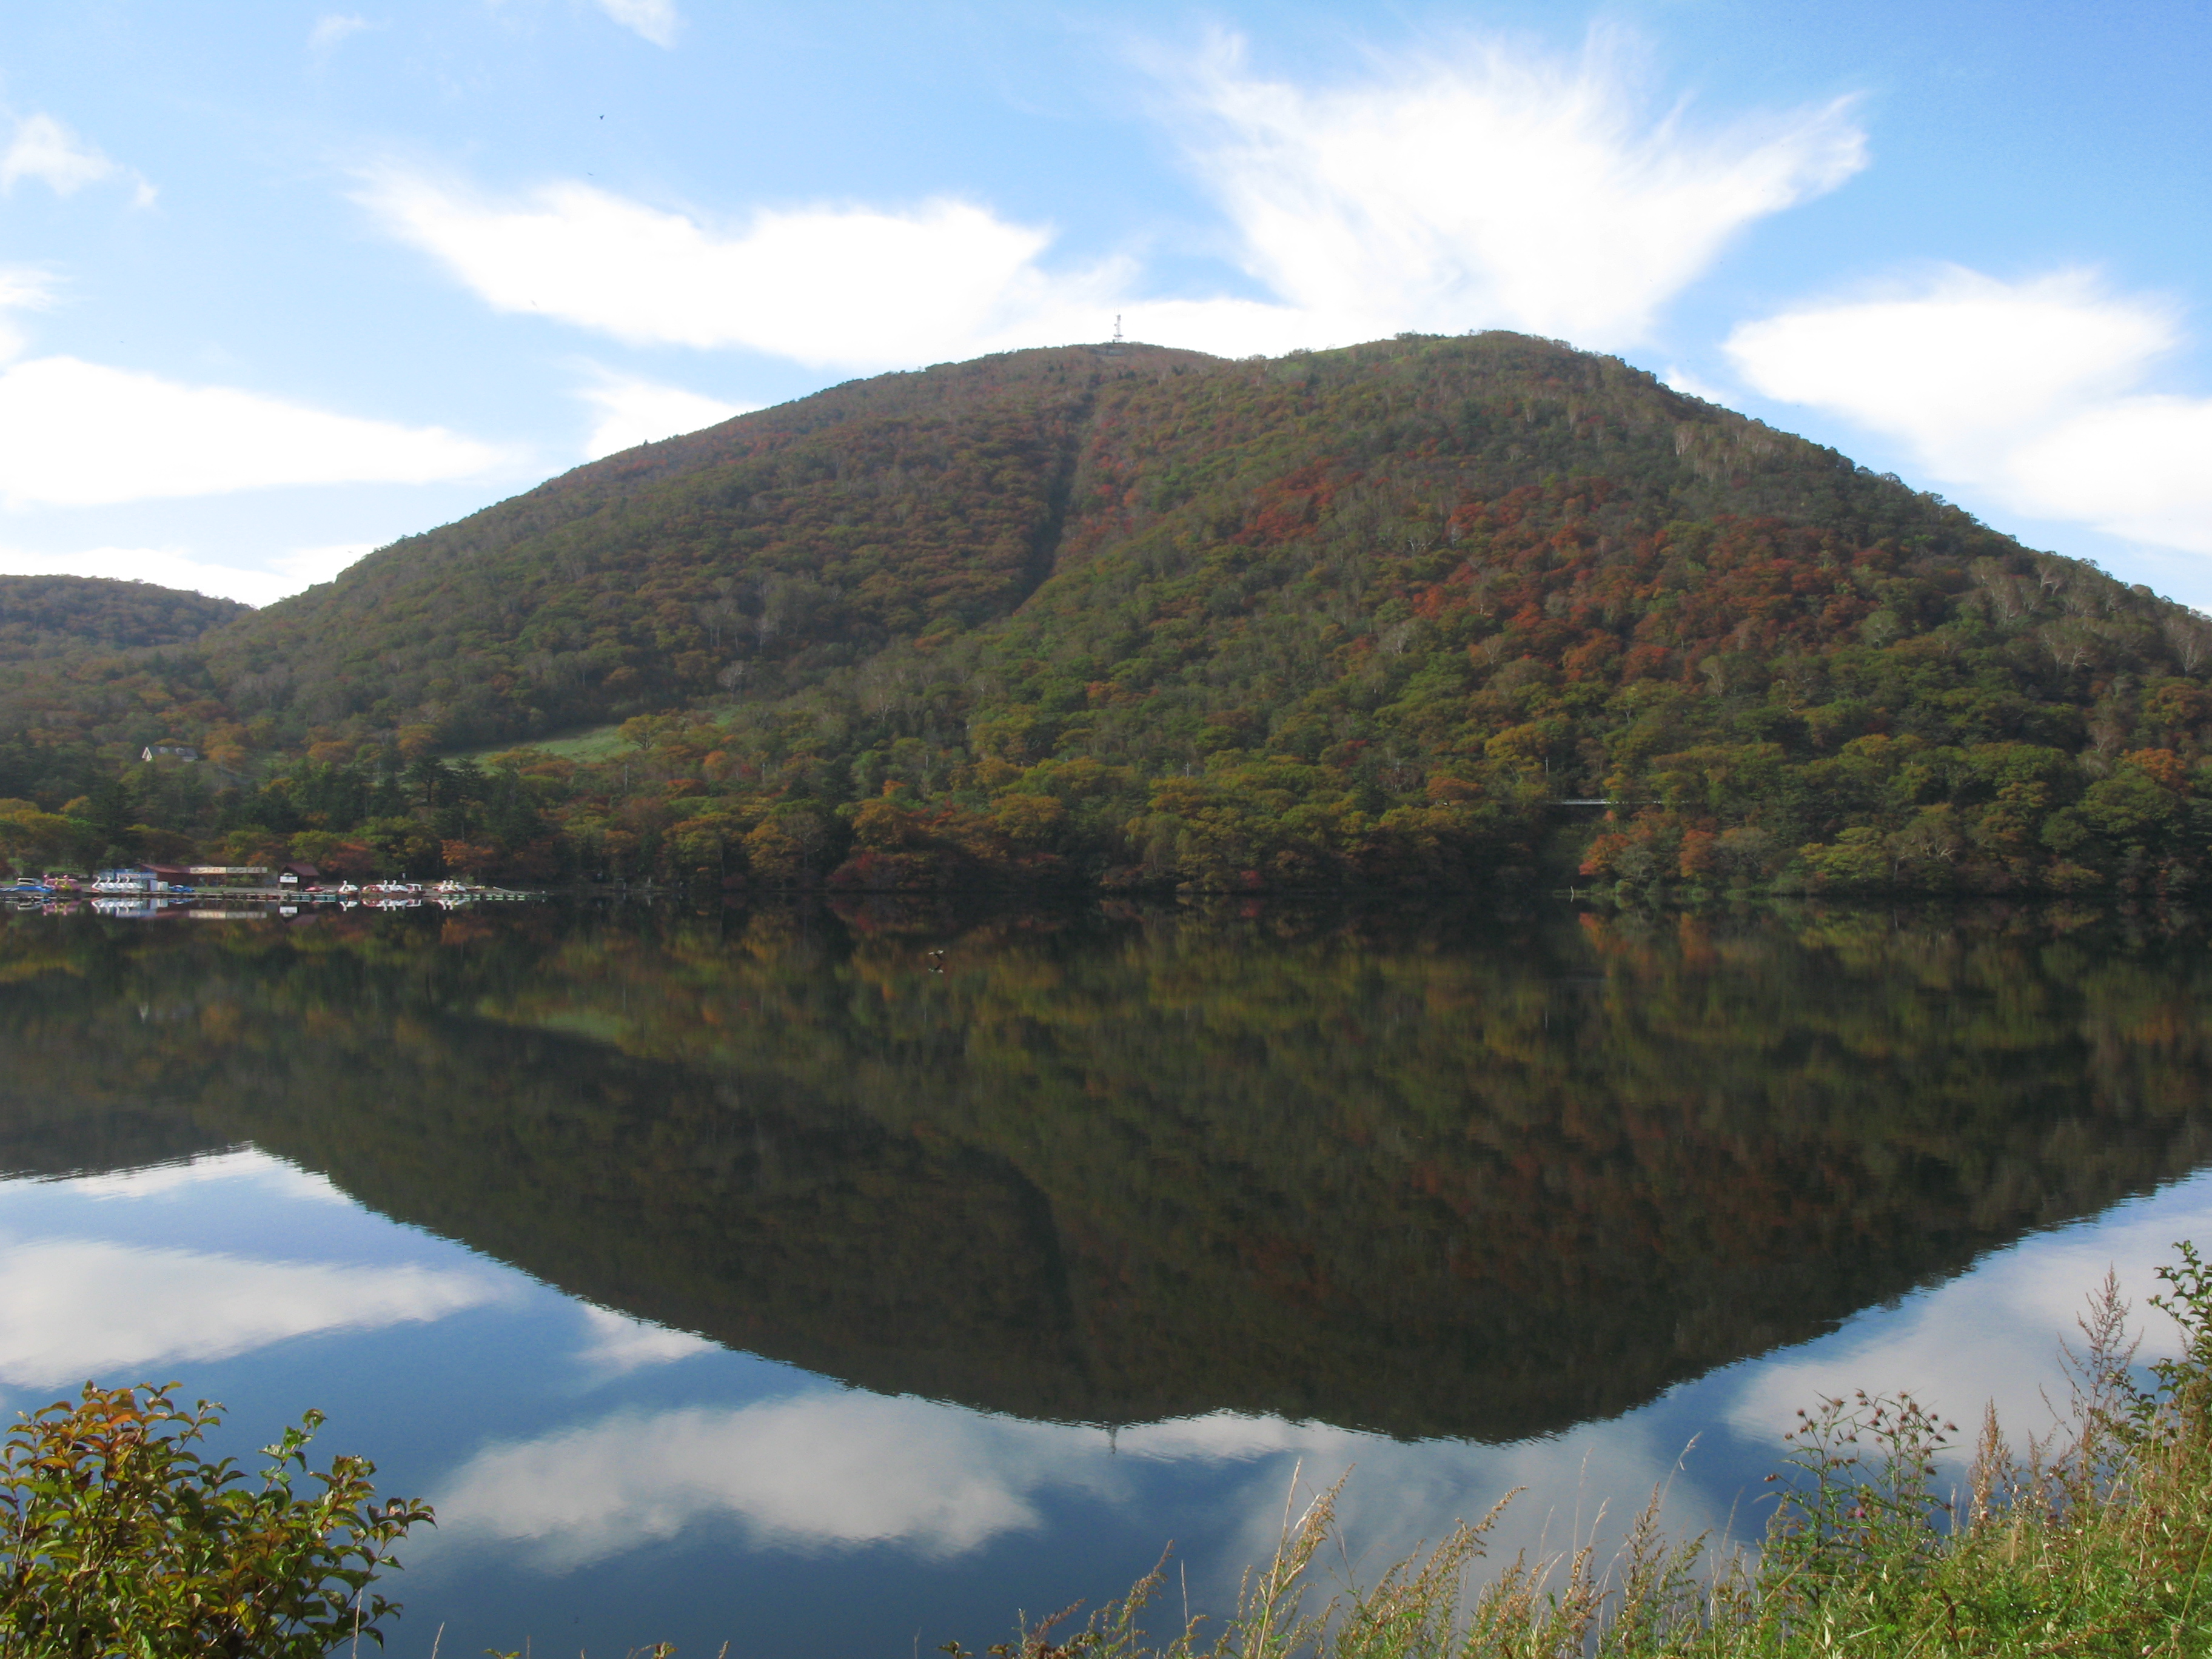
landscape, tree, marsh, wilderness, mountain, hill, lake, mountain range, pond, reflection, high, autumn, fjord, reservoir, highland, ridge, body of water, plateau, hires, fell, loch, ecosystem, hi, res, g7, onuma, oonuma, tarn, mountainous landforms